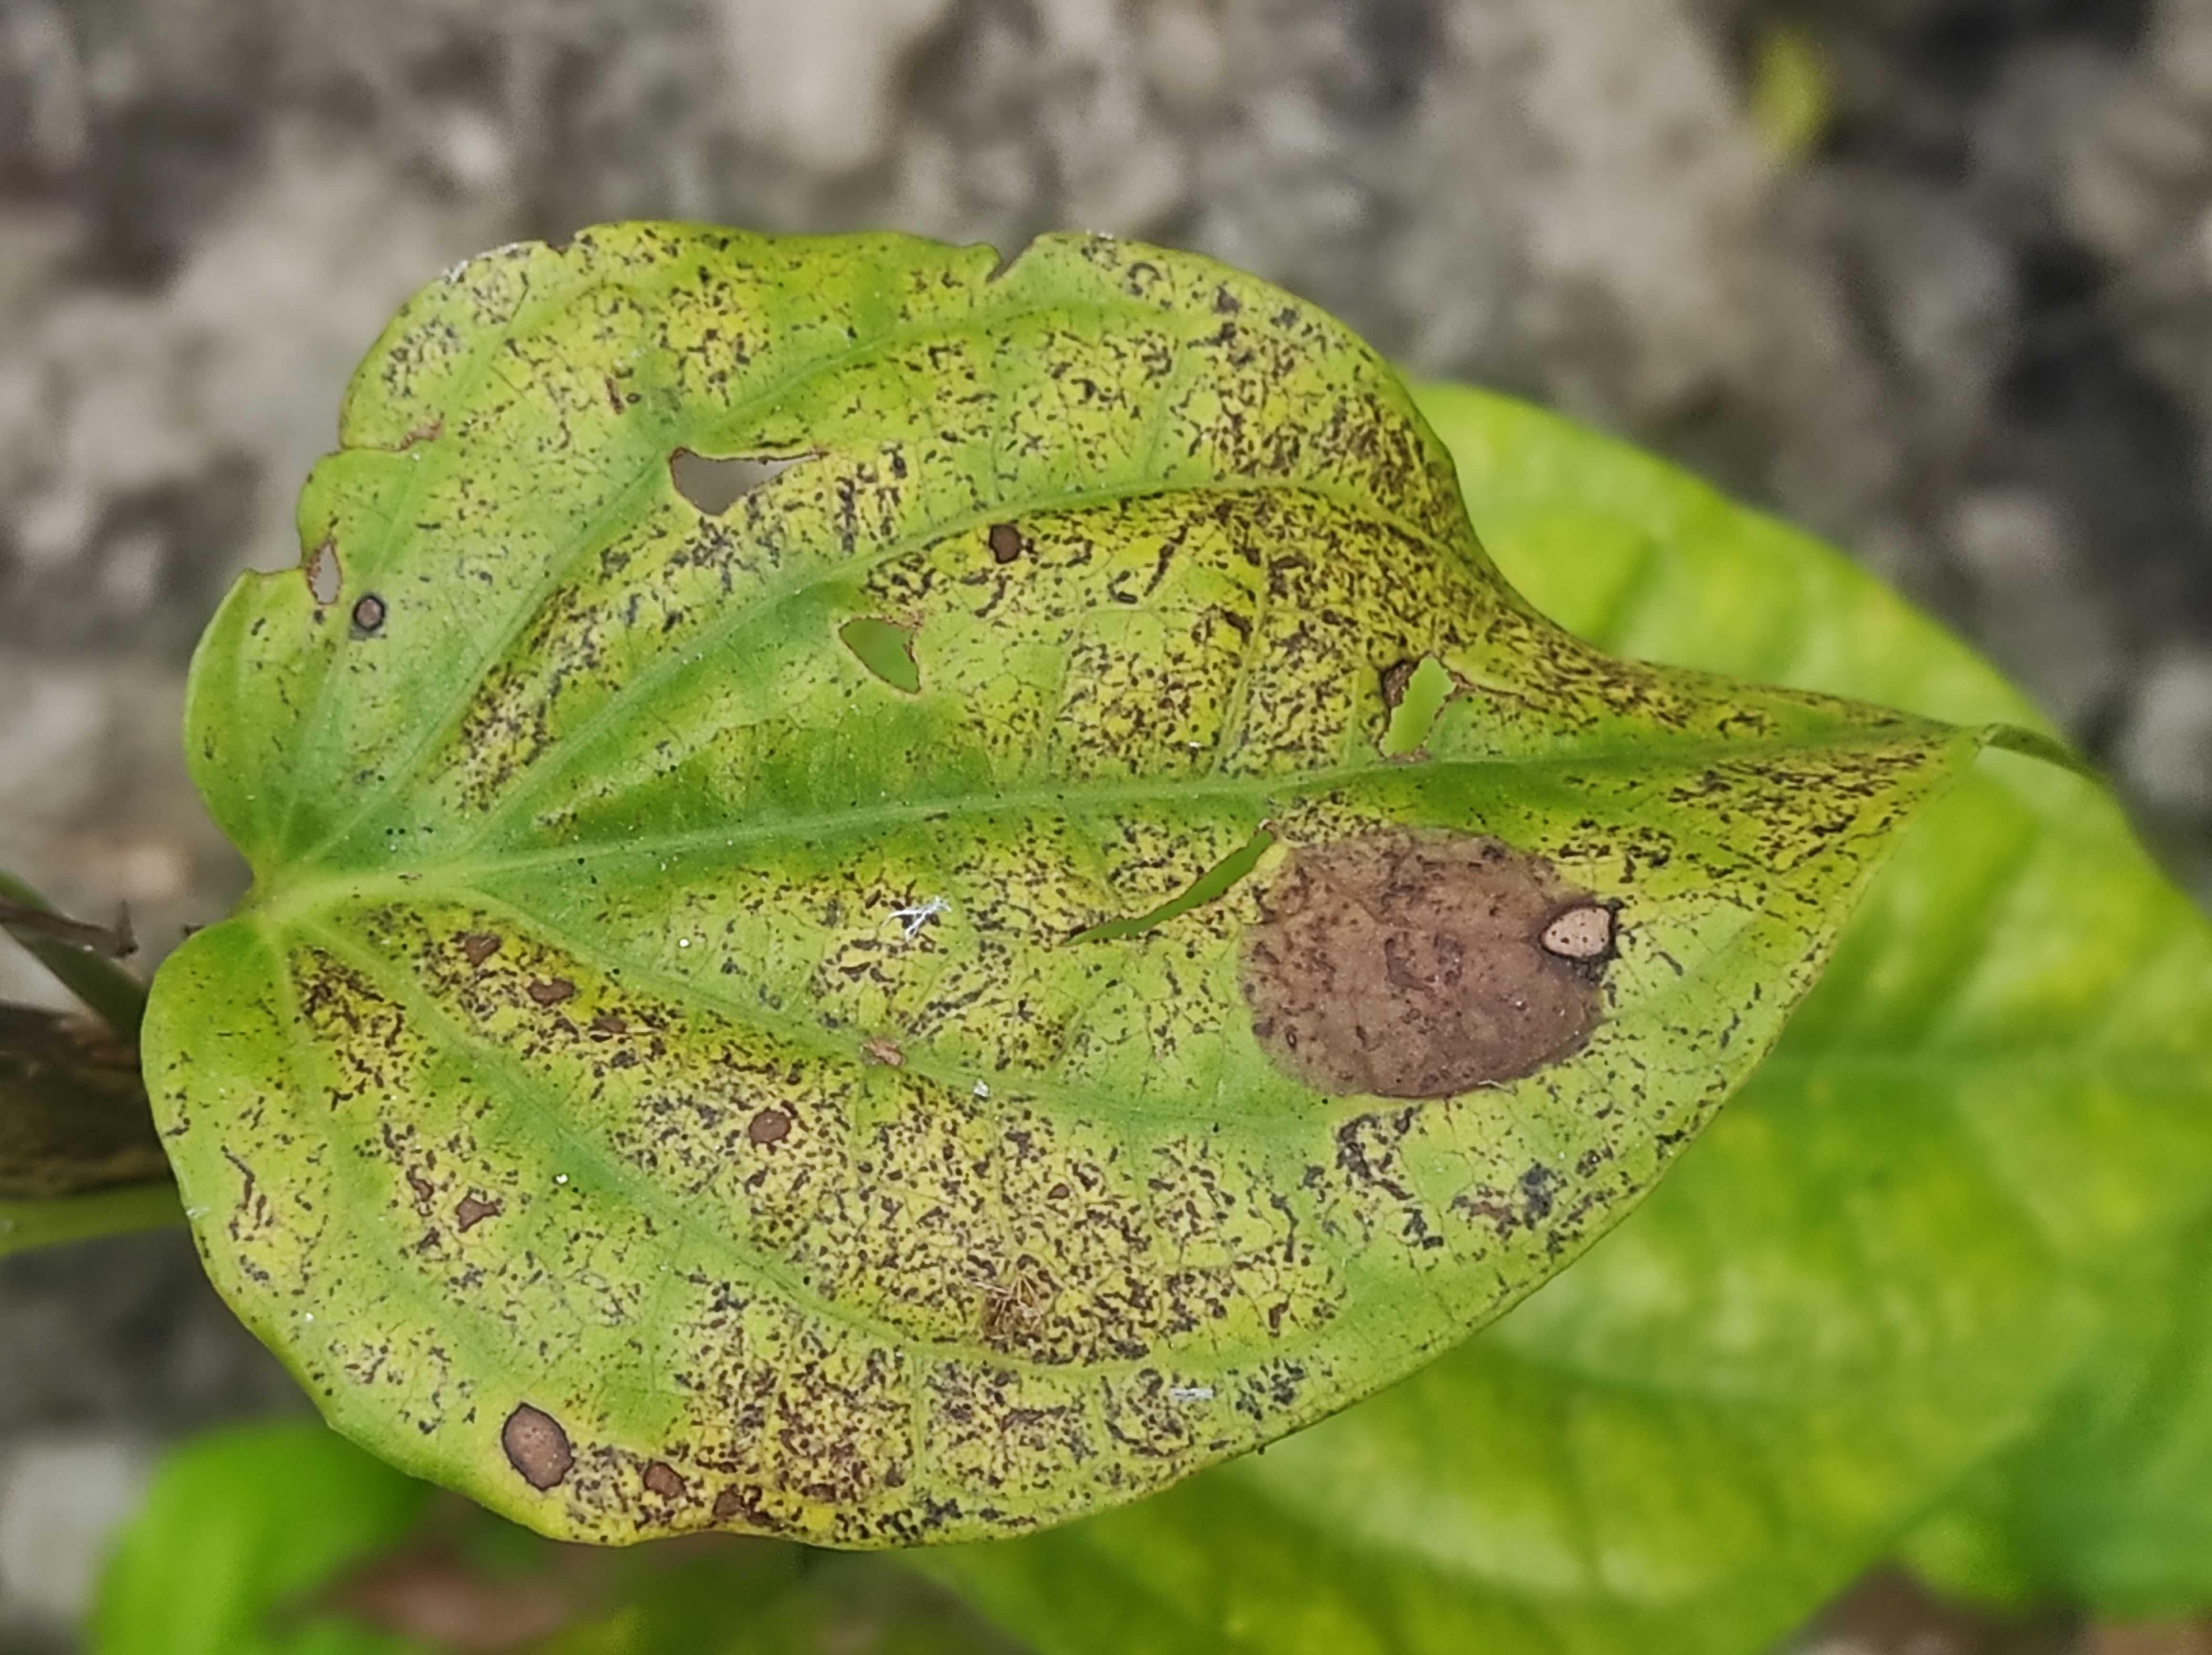
Label: Fungal_Brown_Spot_Disease